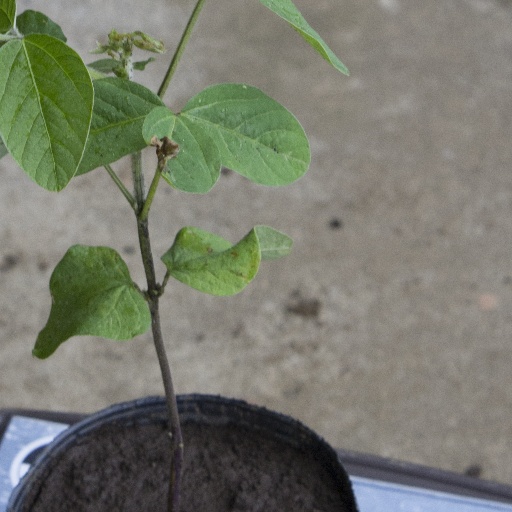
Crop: soybean